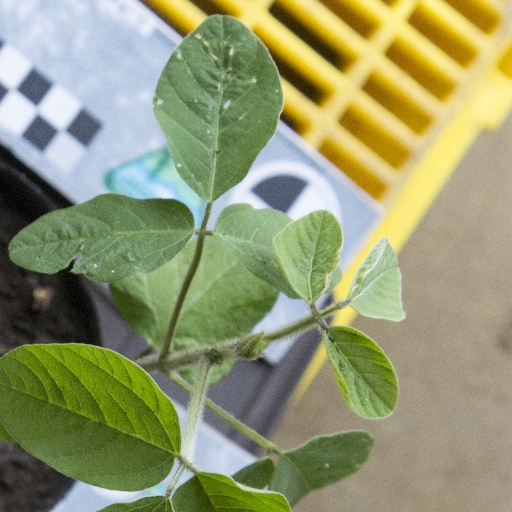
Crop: soybean